Equestrian statue of Francisco Franco

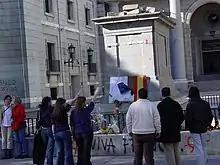
Group of Francoists performing the fascist salute before the empty plinth in March 2005

The day after the removal a group of 700 far-right militants—including Blas Piñar—gathered around the empty pedestal to give a bizarre farewell to Franco, singing a "Hail Mary" and the "Cara al Sol", also inveighing against the Government of Spain, the People's Party, and, most acrimoniously, against José Luis Rodríguez Zapatero and Santiago Carrillo, while also trying to vandalise the nearby statues of Indalecio Prieto and Largo Caballero. The police proceeded then to break up the rally.